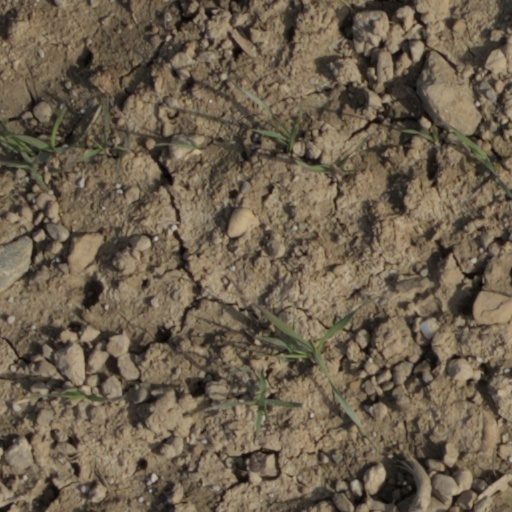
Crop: wheat